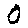
Label: 0